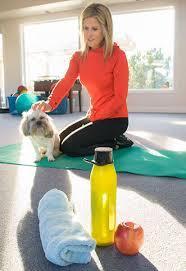
Label: apples